Sing (Travis song)

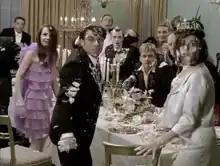
A group of finely dressed dinner guests are gathered around a messy dining table. They are covered with globs of food. All their heads are turned toward the viewer with shocked expressions.

The video begins with the country house's residents preparing for the dinner party. As the grandfather clock changes to exactly eight o'clock, the main instrumentation of the song begins, and Travis are seen riding bikes in tuxedos. At the mansion, a young woman and a small monkey watch the band perform the song on a black-and-white television. She soon switches off the television and leaves. The band arrives at the party, and dinner is served, but Travis, puzzled about how to eat their refined meals, cause a few accidents at the table. The young woman tosses a solid piece of food at Healy, who retaliates in the same manner. The other band members also start throwing food, and the other dinner guests soon join the fight.